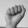
ASL letter: A